Lyu Haotian

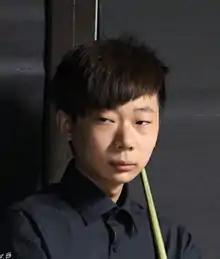
Lyu at the Paul Hunter Classic in 2014

Lyu Haotian (born 29 November 1997) is a Chinese professional snooker player, notable for being one of the youngest snooker players to have played in professional tournaments, aged only 14. He reached the quarter-finals of the 2012 International Championship when he was aged 14, which is still the record in a ranking event.